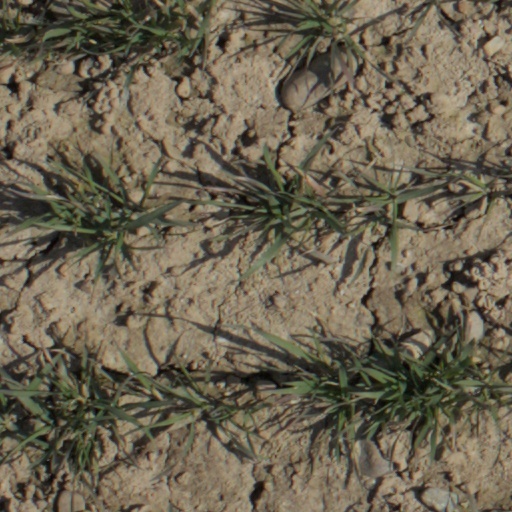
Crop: wheat